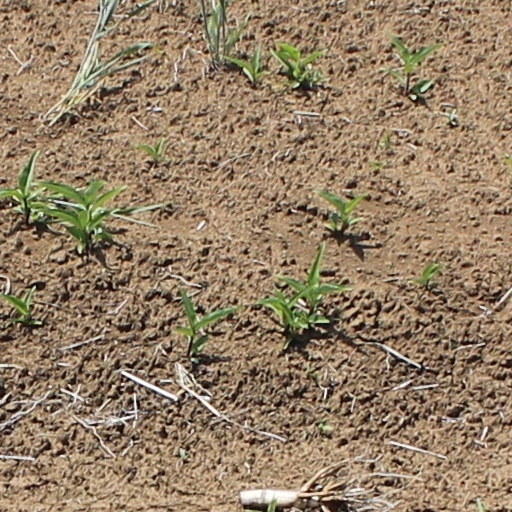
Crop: wheat